San Juan Capistrano, California

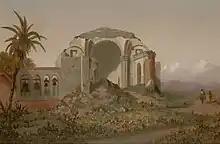
Ruins of the Great Stone Church at Mission San Juan Capistrano, 1876

The region was populated by the Acjachemen, referred to by the Spanish as "Juaneños", an Indigenous Californian nation. They lived in the area for approximately 10,000 years, with some of their oldest villages being confirmed as over 9,600 years old. The mother village of Putuidem was located in what is now San Juan Capistrano, as well as the village of Acjacheme.